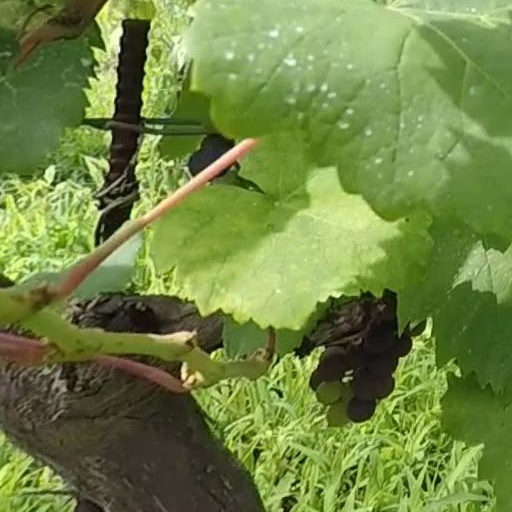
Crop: grape